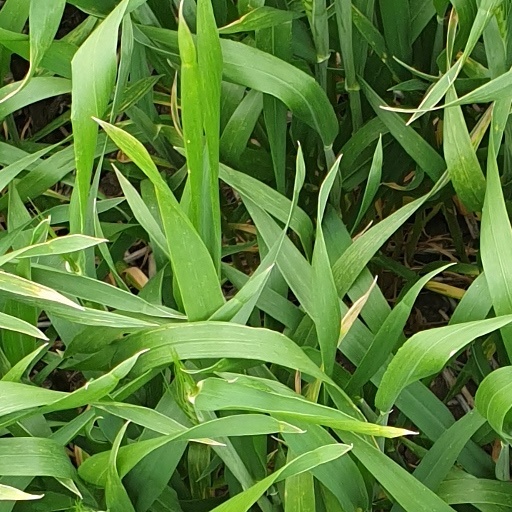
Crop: wheat